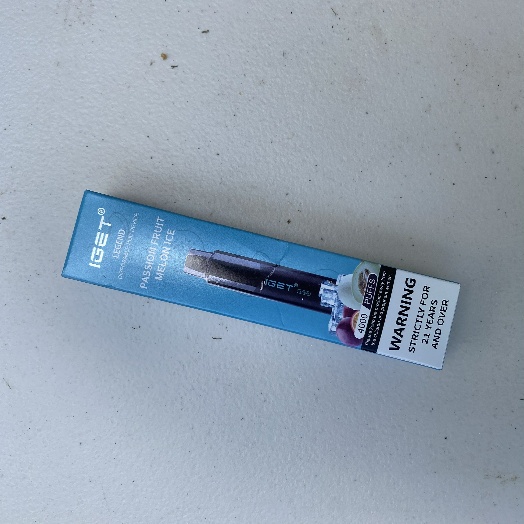
Label: Cardboard